Kajetan Mühlmann

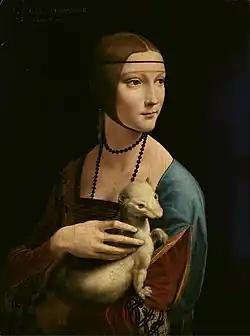
Leonardo da Vinci's "Lady with an Ermine"

Kajetan "Kai" Mühlmann (26 June 1898 – 2 August 1958) was an Austrian art historian who was an officer in the SS and played a major role in the expropriation of art by the Nazis, particularly in Poland and the Netherlands. He worked with Arthur Seyss-Inquart in the initial Nazi government in Vienna following the Anschluss, in the General Government (occupied Poland) and in The Hague where he headed an organisation known as the "Dienststelle Mühlmann" (Mühlmann Agency) which functioned as a clearing house for art expropriated in the occupied Netherlands. He has been characterised as one of the greatest art thieves among the Nazis, and possibly ever.